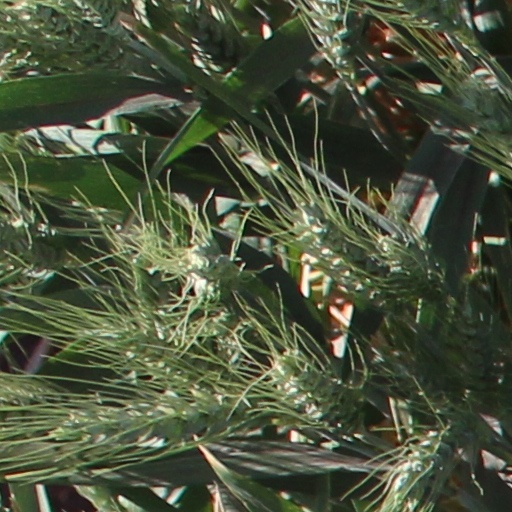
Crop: wheat